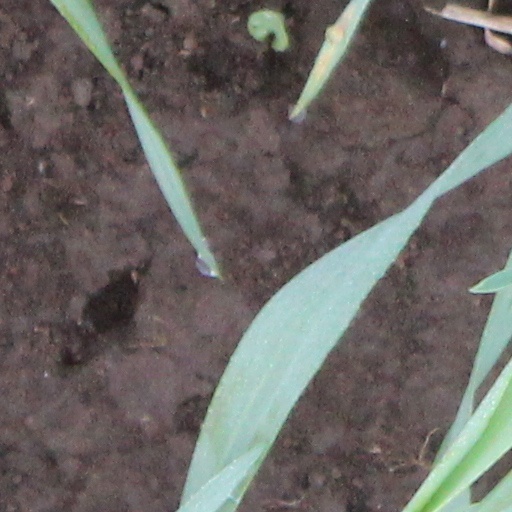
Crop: wheat